Fracking in the United States

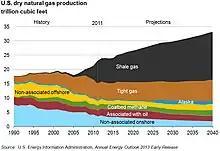
EIA forecast for US gas production through 2040.

Of US gas production in 2010, 26% came from tight sandstone reservoirs and 23% from shales, for a total of 49%. As production increased, there was less need for imports: in 2012, the US imported 32% less natural gas than it had in 2007. In 2013, the US Energy Information Administration projected that imports will continue to shrink and the US will become a net exporter of natural gas some time around 2020.